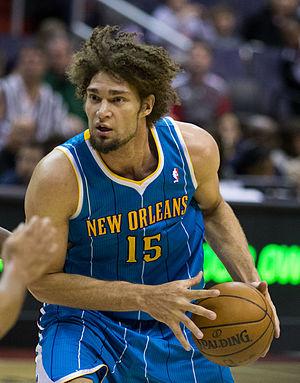
Robin Byron Lopez, né le 1ᵉʳ avril 1988 à North Hollywood en Californie, est un basketteur américain évoluant au poste de pivot dans l'équipe des Bucks de Milwaukee.